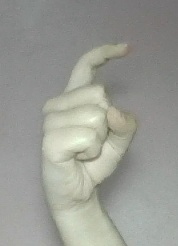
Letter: ra